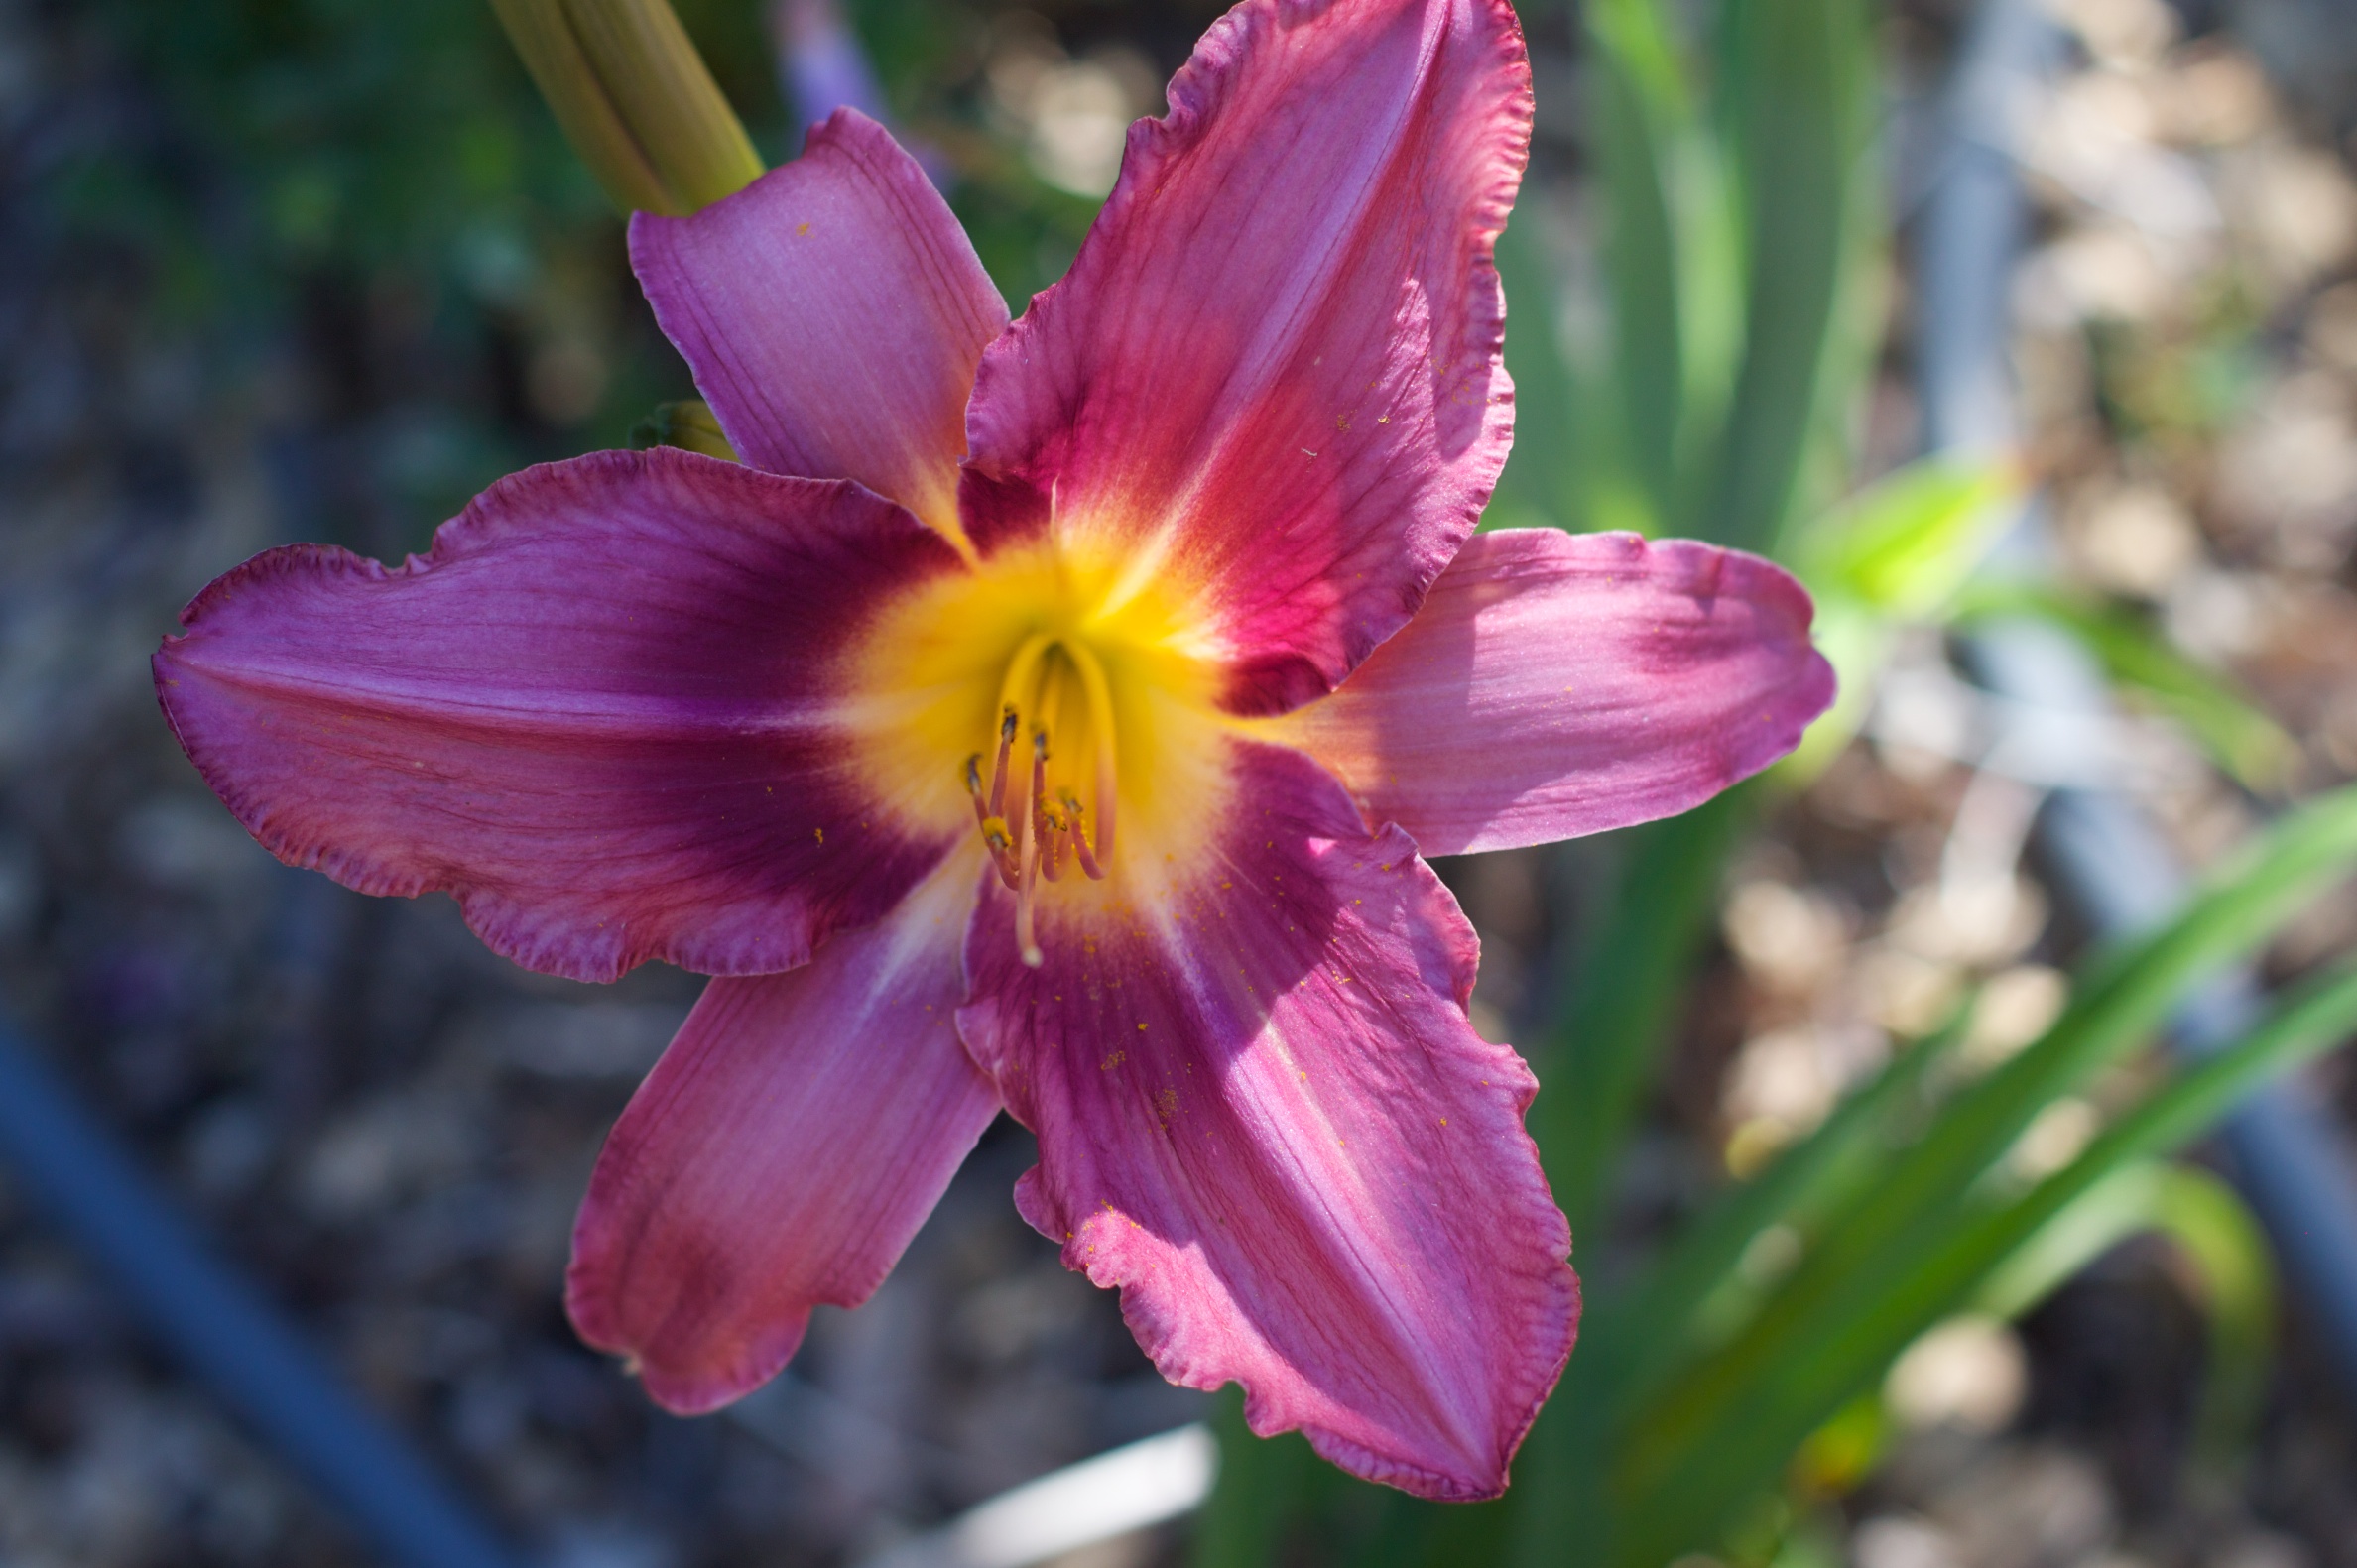
plant, flower, petal, botany, flora, daylily, macro photography, flowering plant, land plant